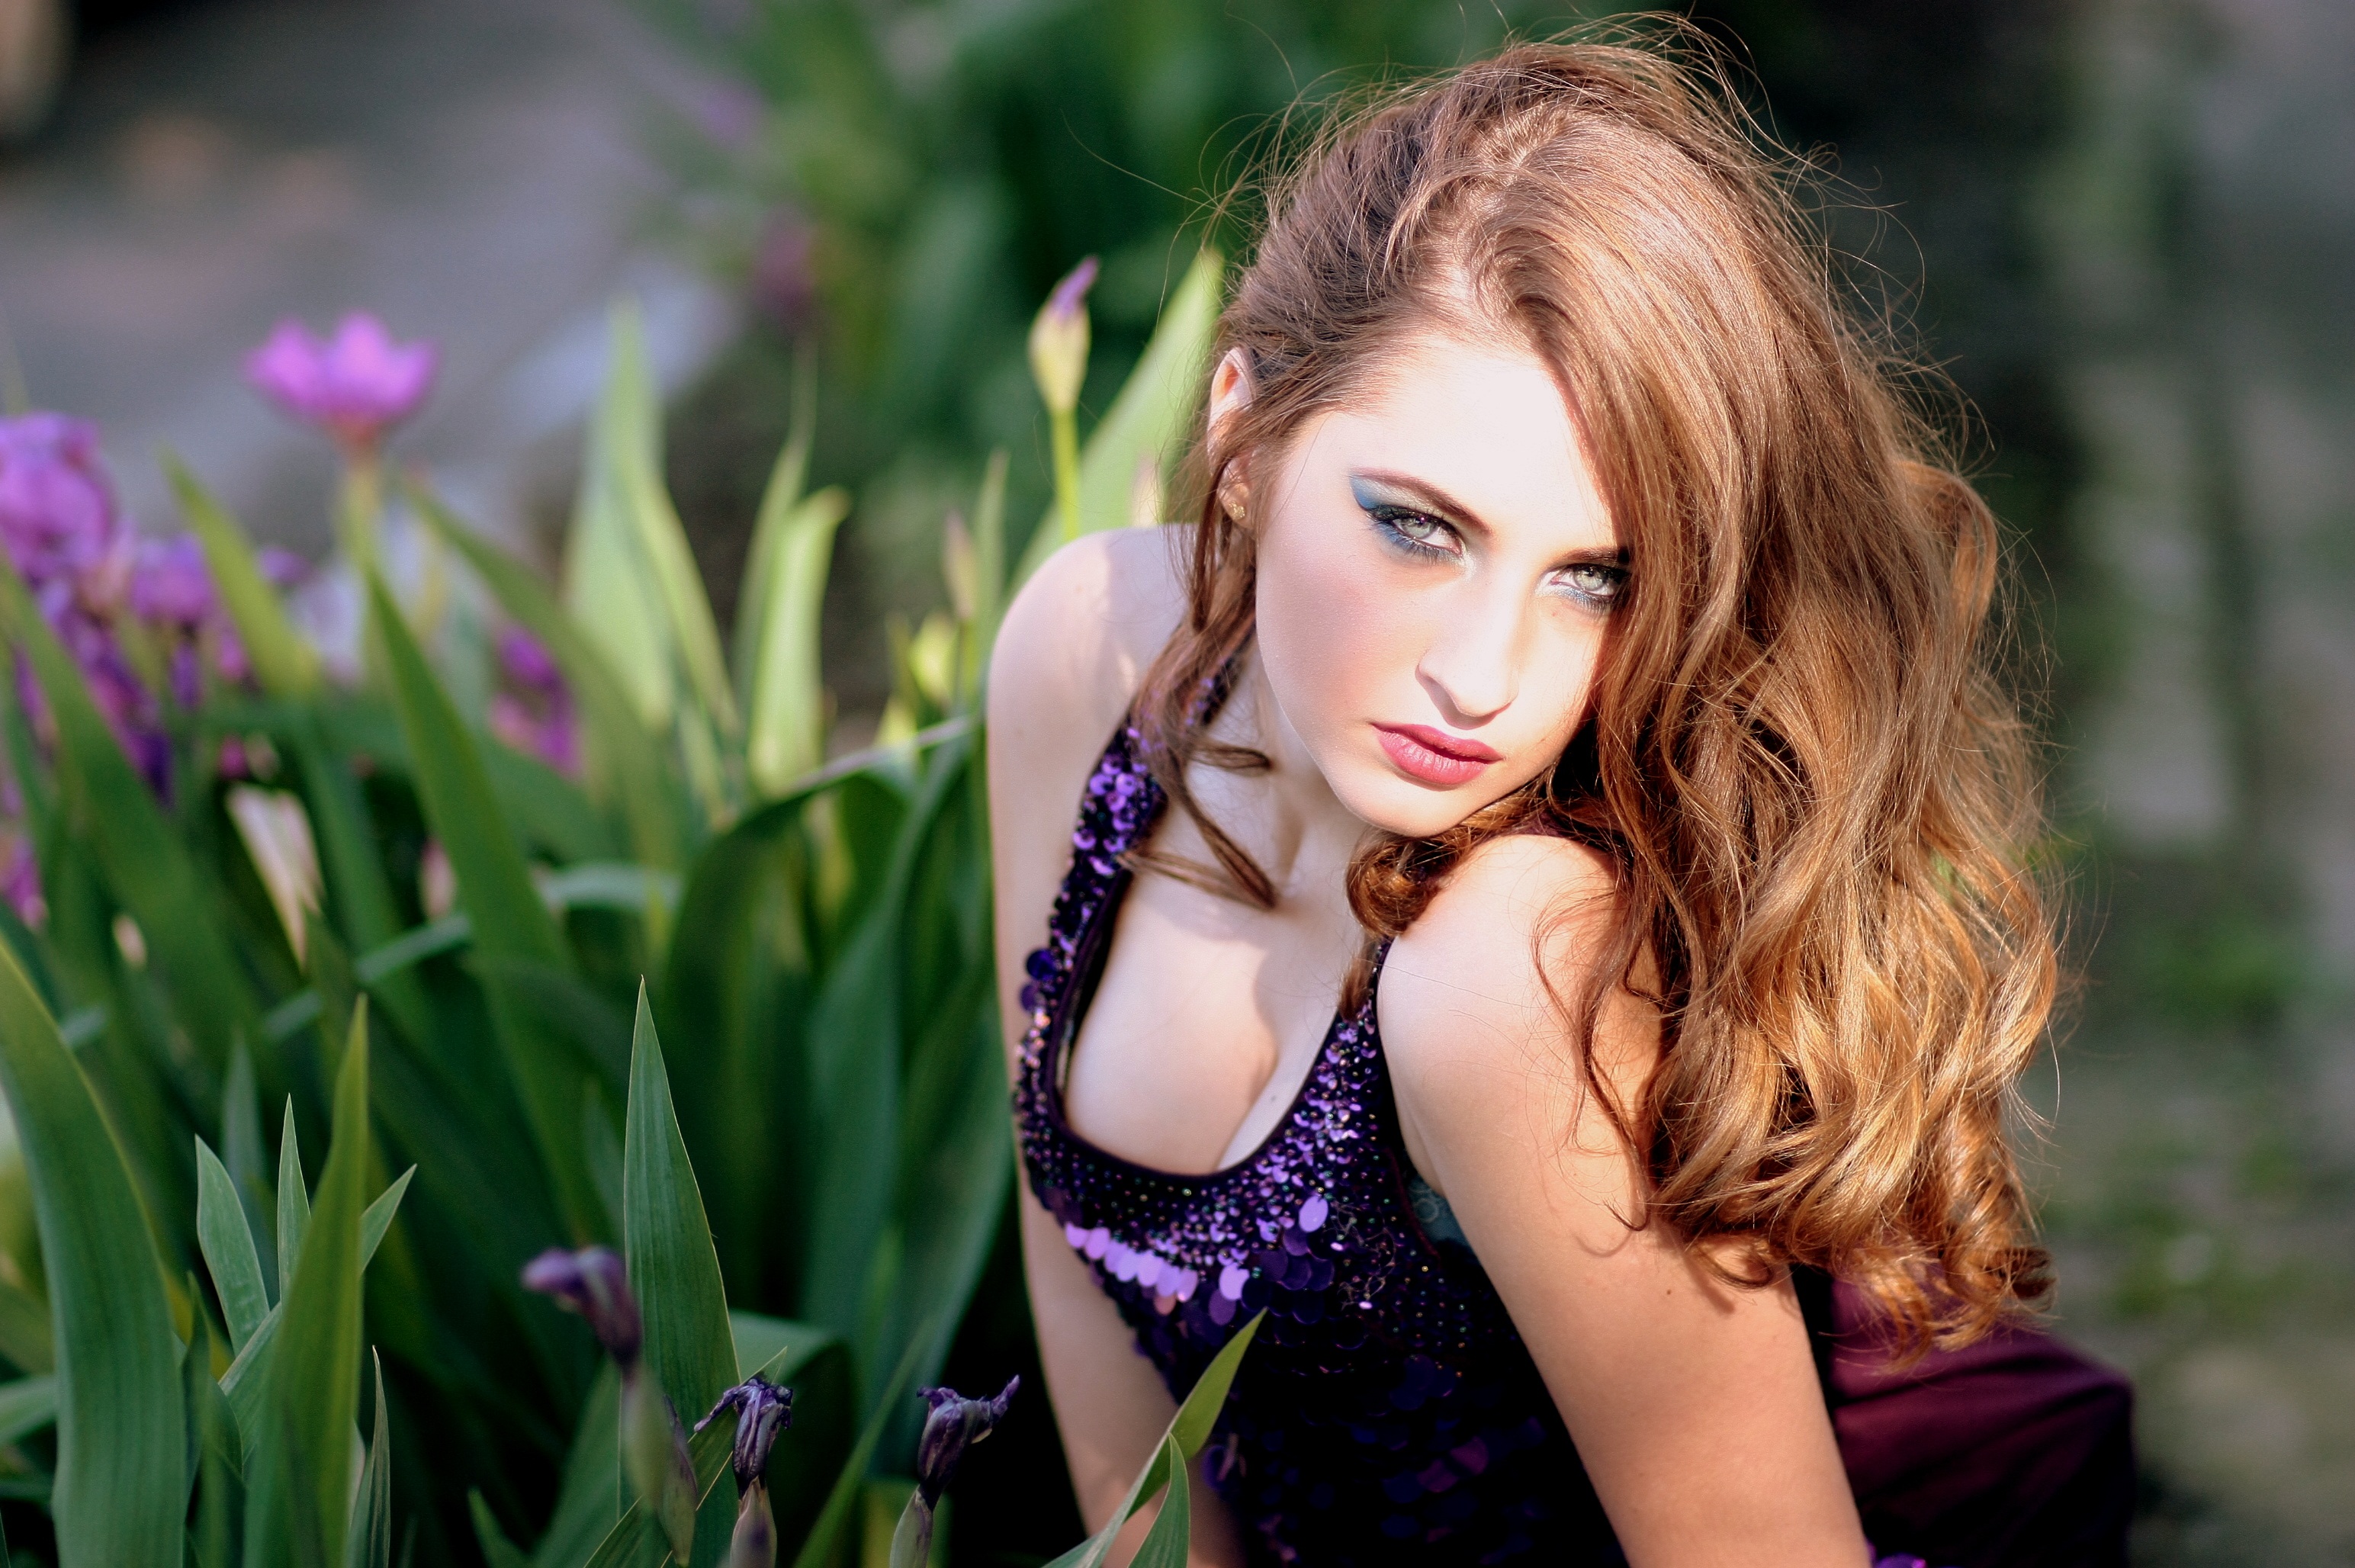
grass, person, girl, hair, photography, flower, portrait, model, spring, fashion, lady, hairstyle, long hair, flowers, eye, violet, beauty, blond, blue eyes, photo shoot, brown hair, portrait photography, supermodel